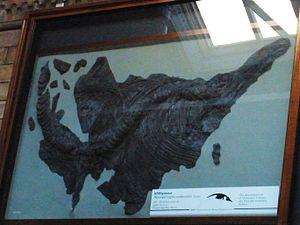
La liste suivante comprend tous les genres qui sont inclus dans l'ordre des Ichthyosauria ou dans le taxon mère Ichthyopterygia.